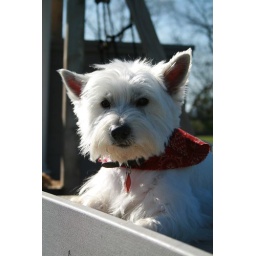
She loves to sun herself on the bow of the ship while Ted digs in the sand